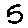
Label: 5